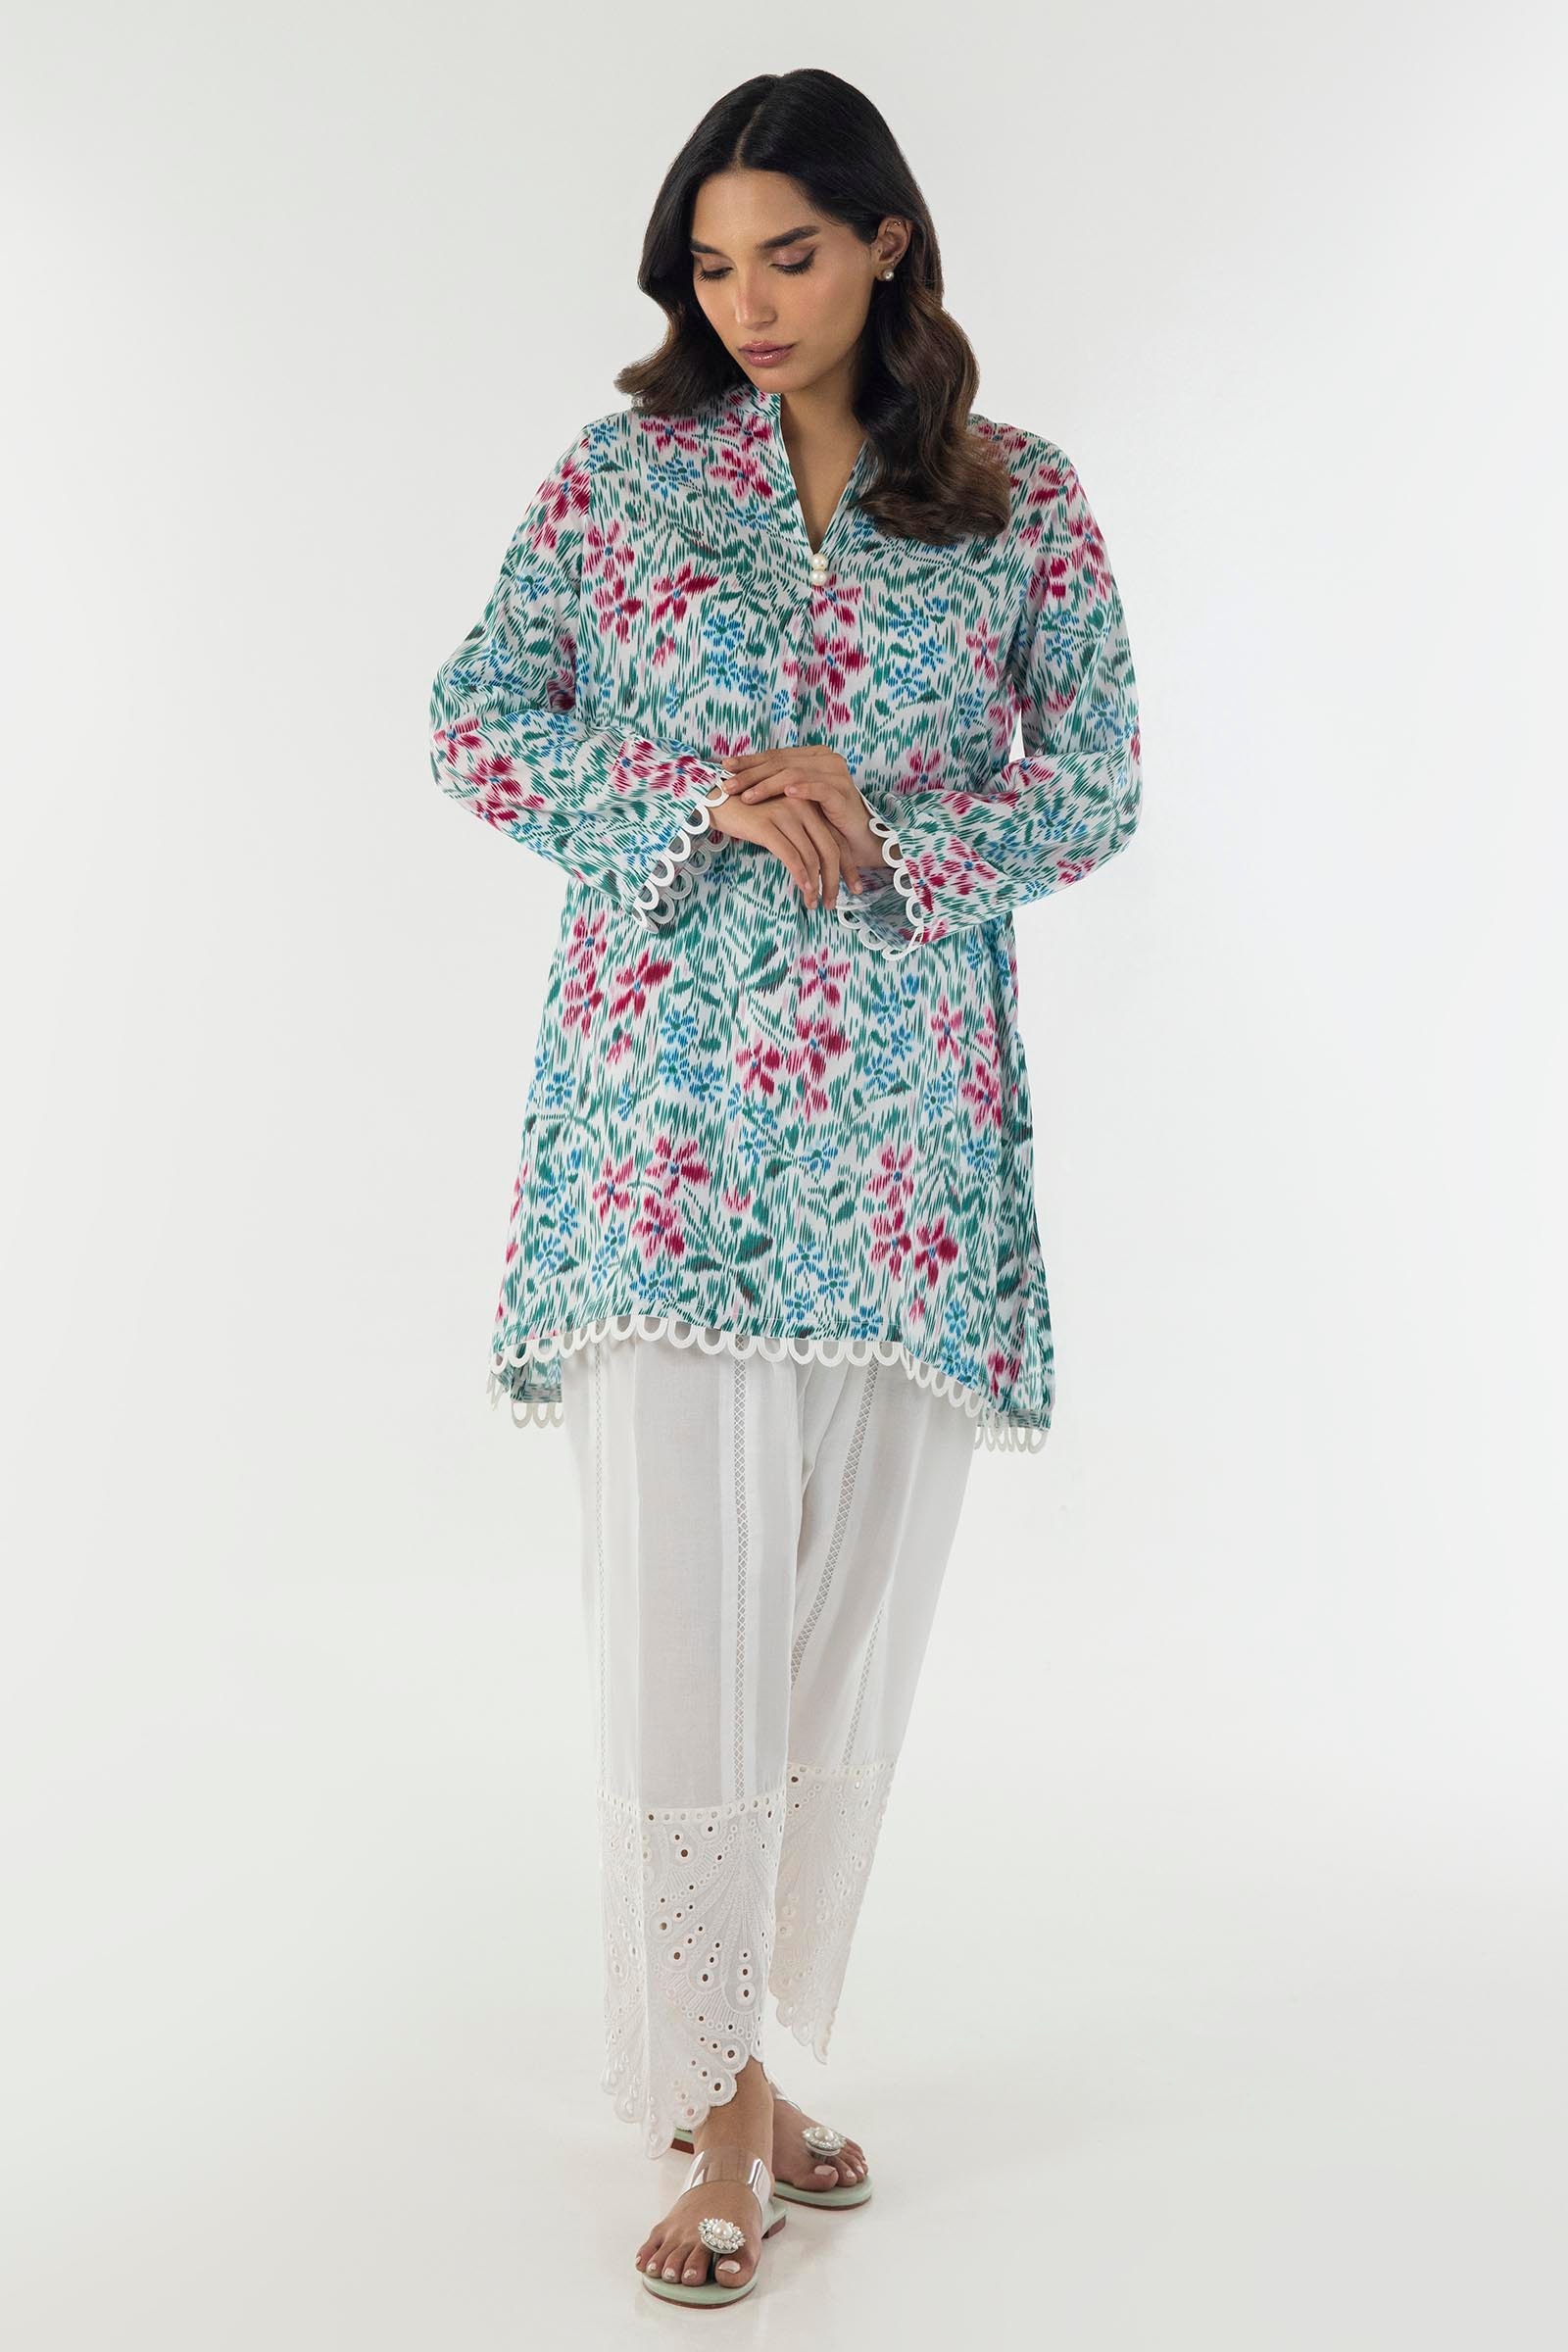
blue multi floral tunic top